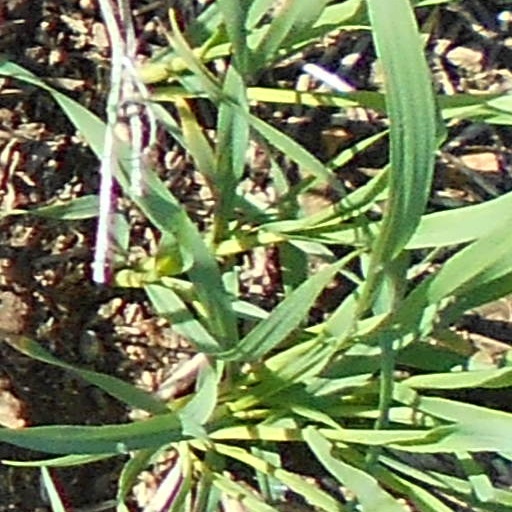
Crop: wheat